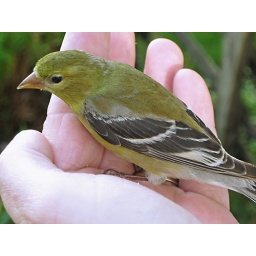
A female goldfinch sitting in my hand shaking off the effects of hitting the kitchen window